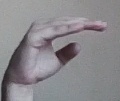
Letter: jeem